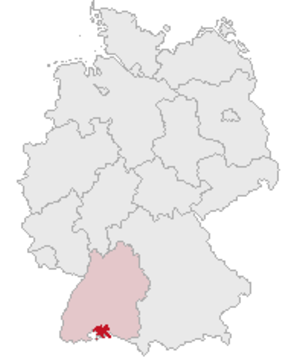
L'arrondissement de Constance est un arrondissement de Bade-Wurtemberg, situé dans le district de Fribourg-en-Brisgau. Son chef-lieu est Constance.